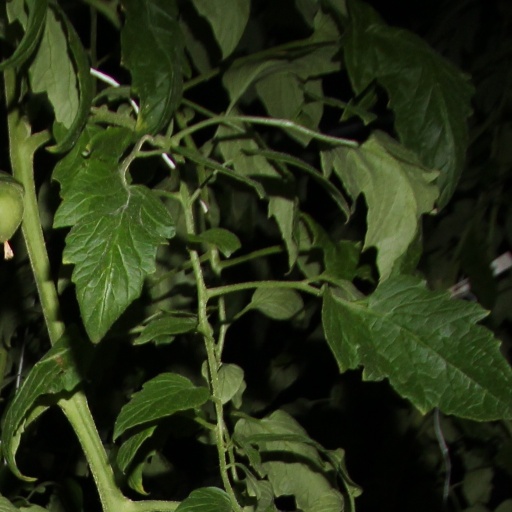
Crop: tomato